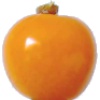
Label: Physalis 1